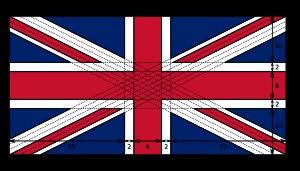
Le drapeau du Royaume-Uni, connu sous le nom d'Union Flag ou Union Jack, et au Canada, Drapeau royal de l'Union, a été créé en 1606, après l'Union des Couronnes d'Angleterre et d'Écosse sous leur monarque commun Jacques Stuart, laquelle survint une centaine d'années avant la création effective de la Grande-Bretagne par l'Acte d'Union de 1707. Il combine la croix de saint Georges du drapeau anglais et la croix de saint André du drapeau écossais. Après l'Union de 1801, ce drapeau fut augmenté de la croix de saint Patrick pour représenter l'Irlande.